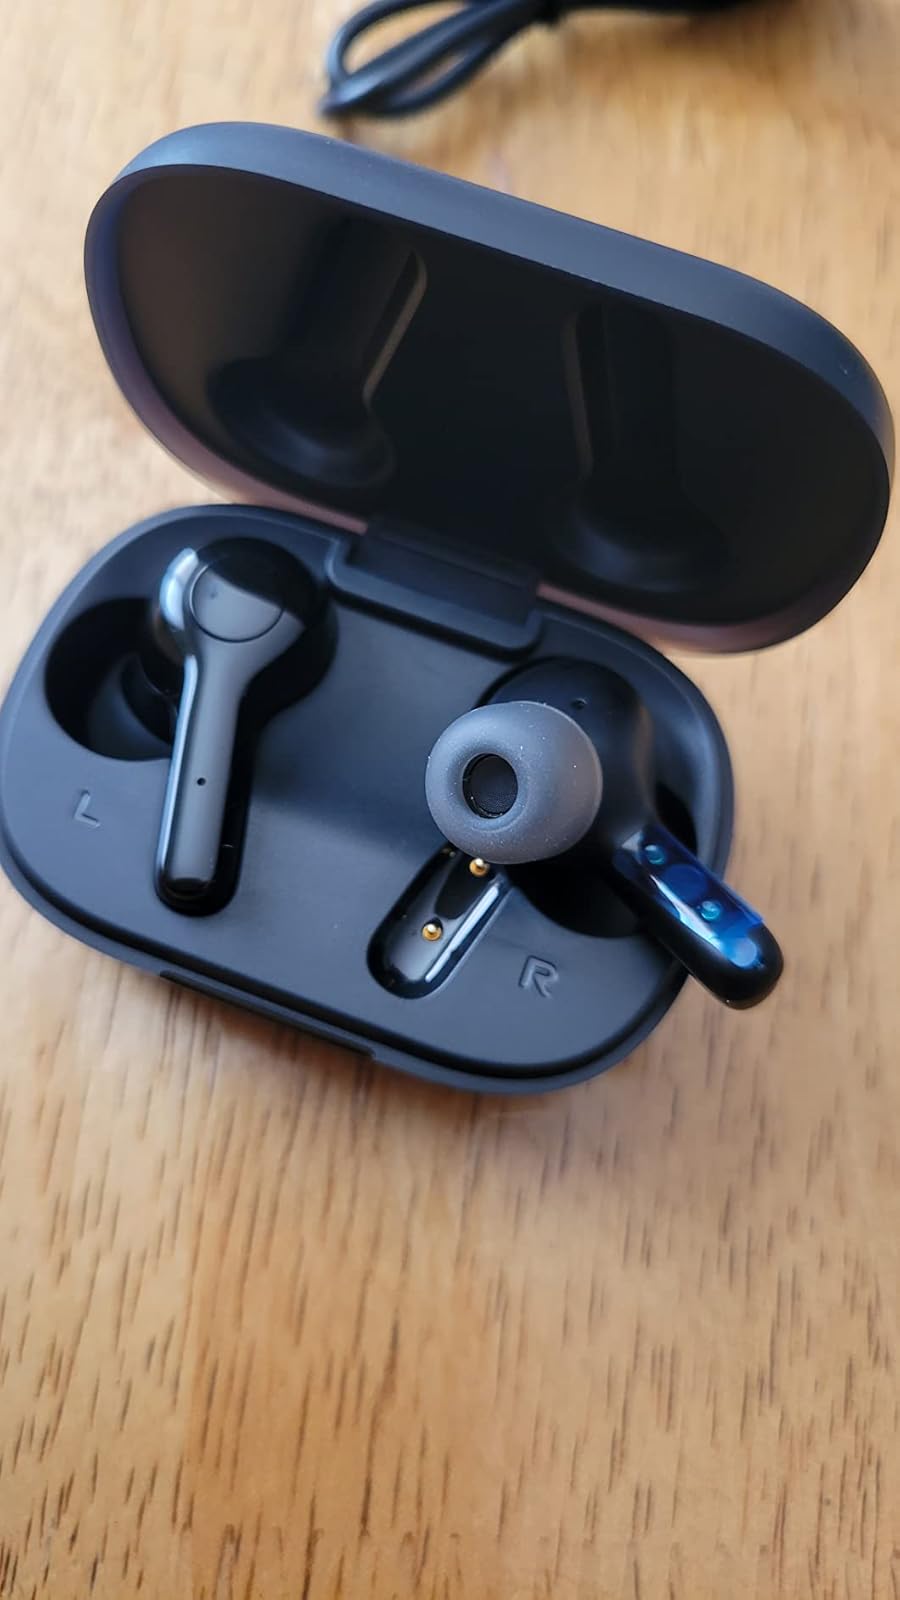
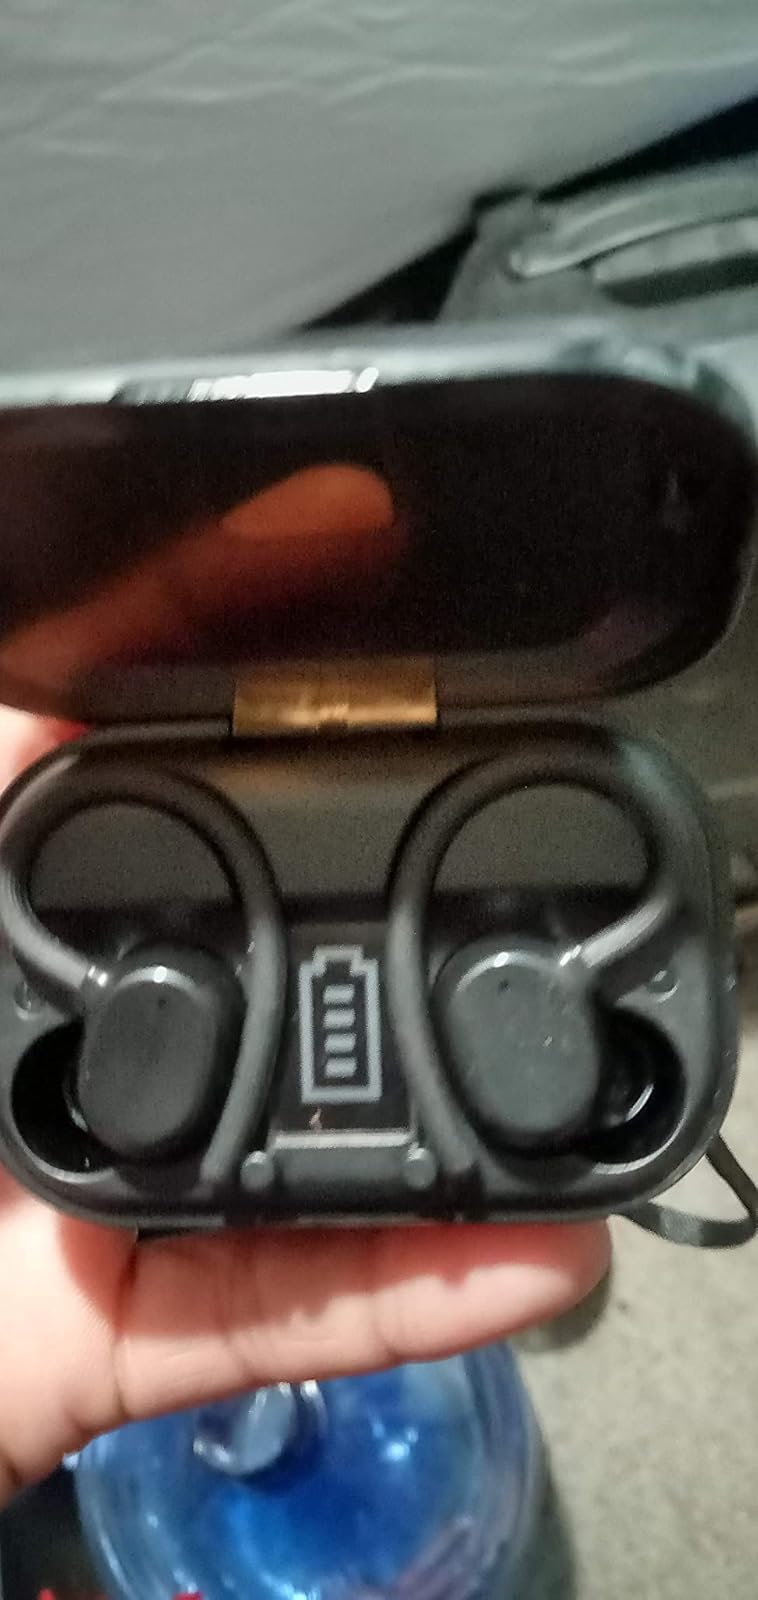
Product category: earbuds
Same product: no